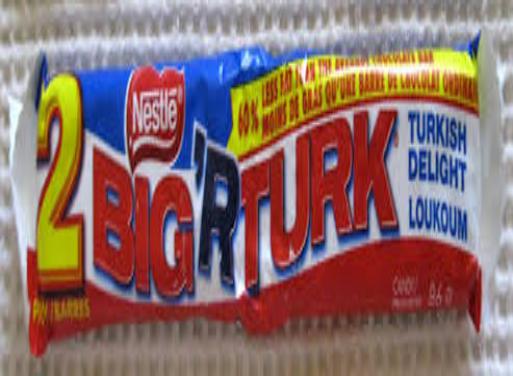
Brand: Big Turk
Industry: Food